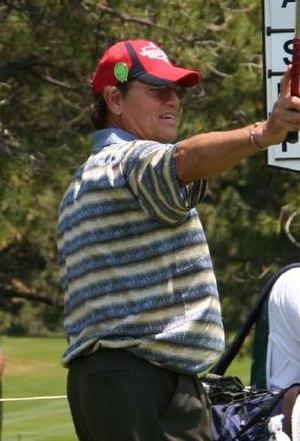
Carlton Ernest Fisk est un ancien receveur des ligues majeures de baseball qui a joué 24 saisons avec les Red Sox de Boston et les White Sox de Chicago. Les deux franchises où il évolua ont retiré son numéro : 27 à Boston et 72 à Chicago.